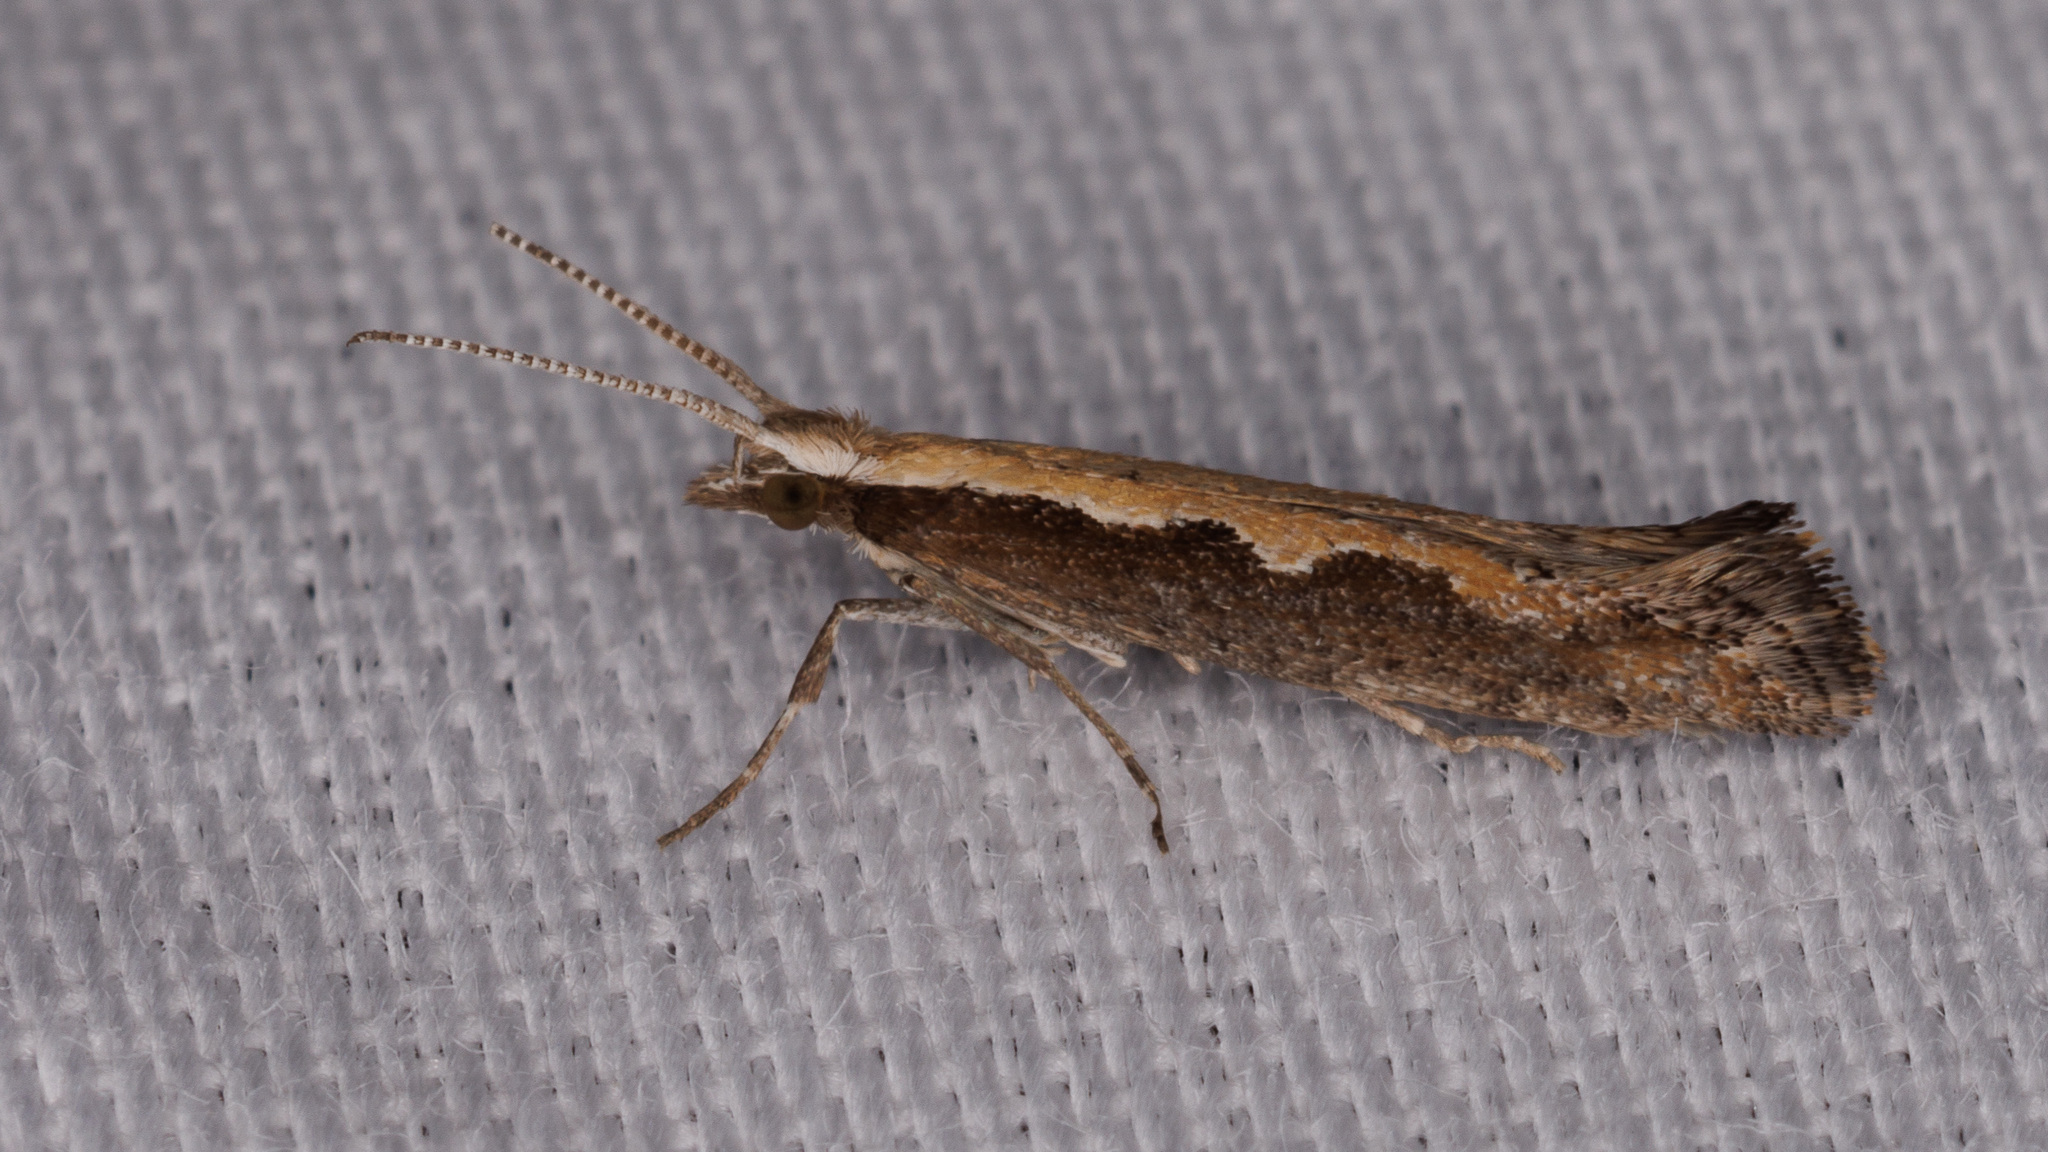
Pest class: diamondback_moth